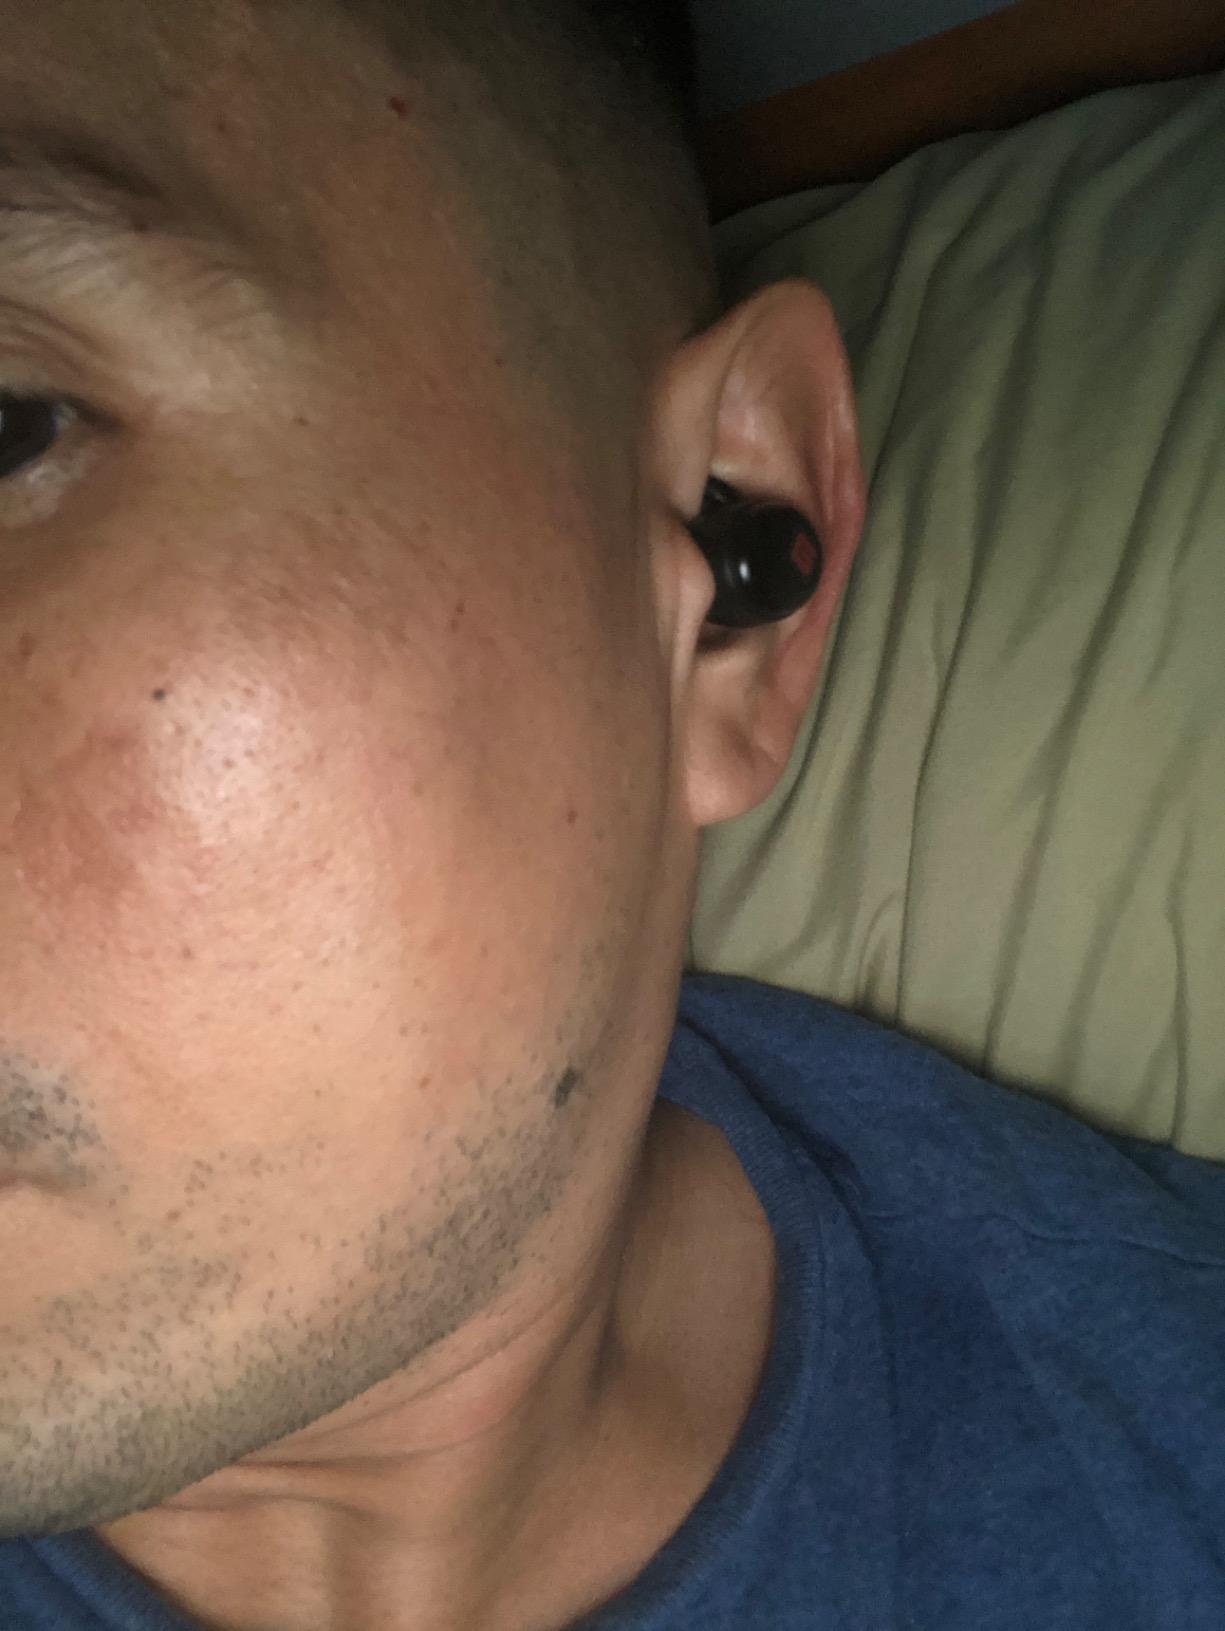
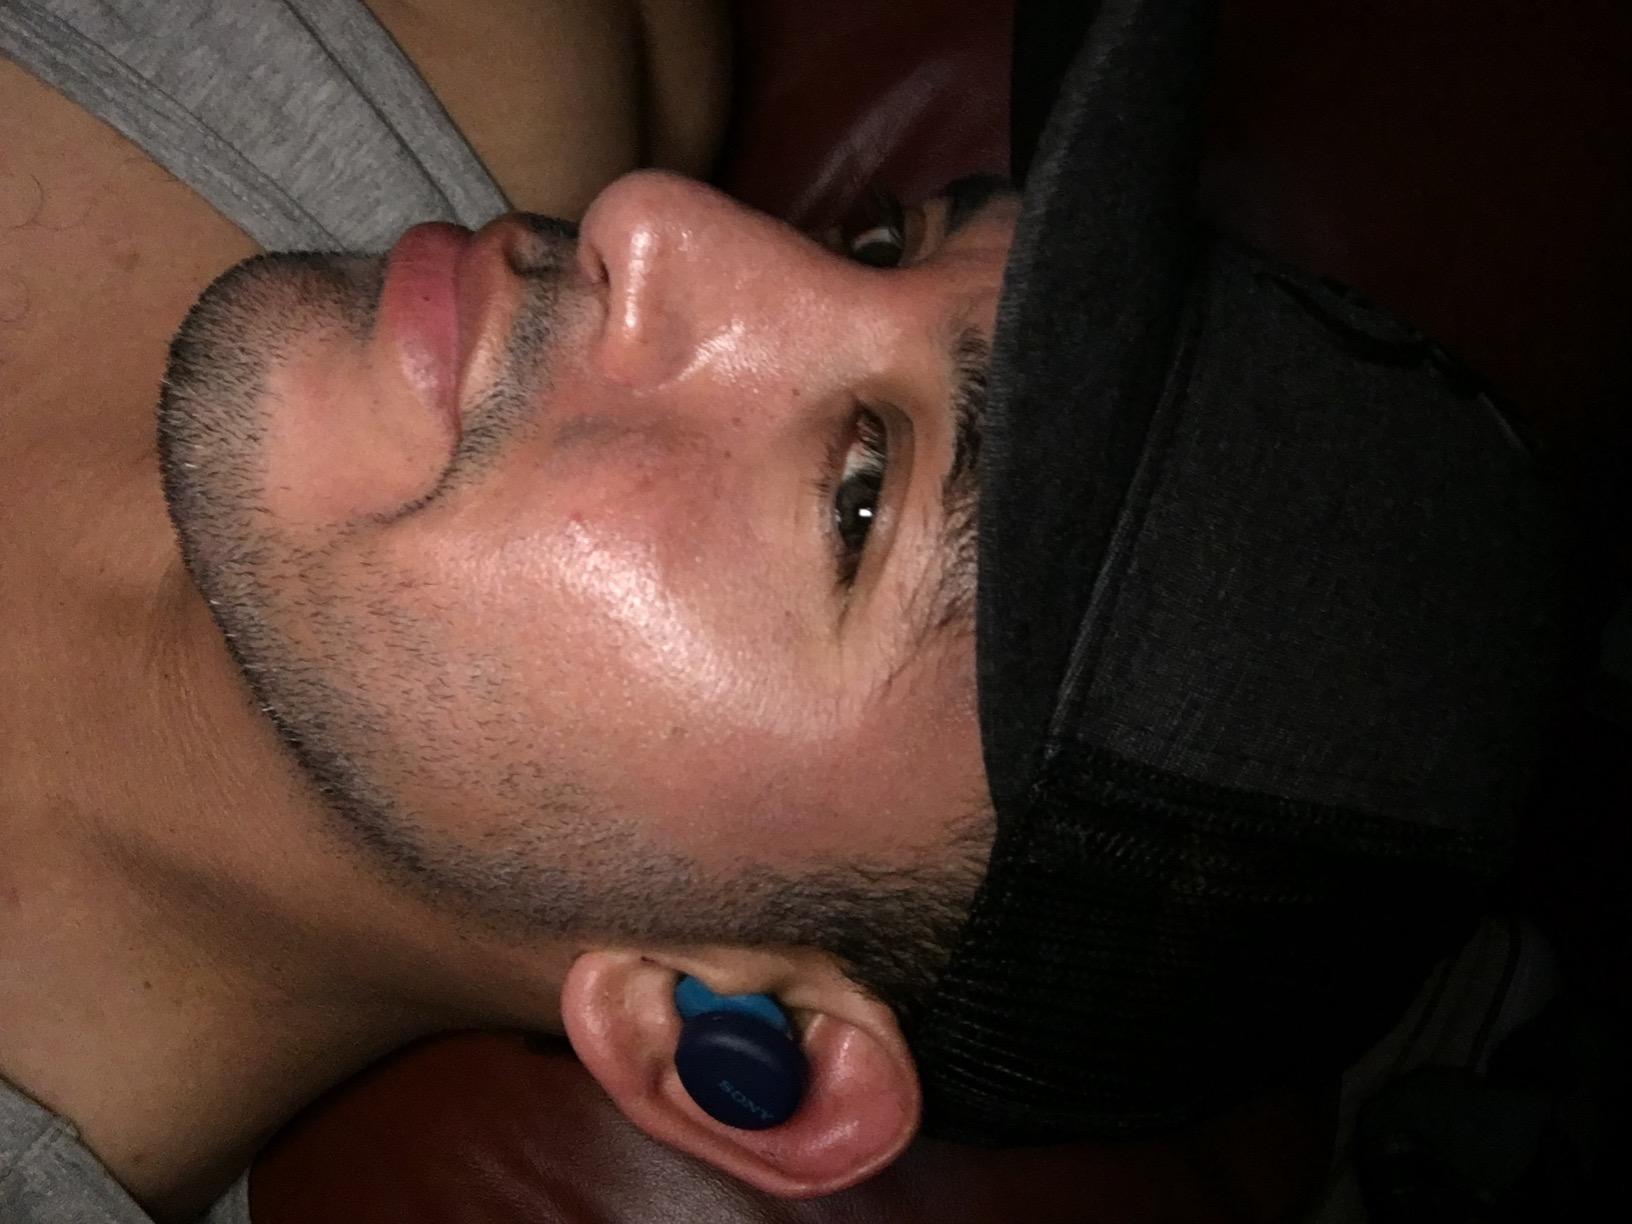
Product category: earbuds
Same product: no